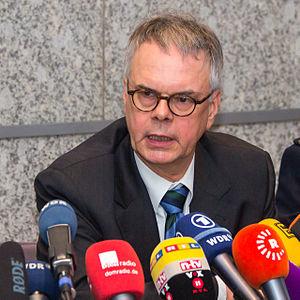
Wolfgang Albers, né le 12 décembre 1955 à Munich, est un juriste allemand, chef de la police de Cologne de 2011 à 2016.